Tandem bicycle

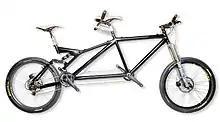
A tandem, full-suspension mountain bike

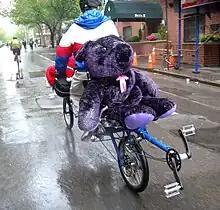
Stoker does not necessarily face front or have drive train engaged

A tandem bicycle or twin is a bicycle (occasionally a tricycle) designed to be ridden by more than one person. The term tandem refers to the seating arrangement (fore to aft, not side by side), not the number of riders. Patents related to tandem bicycles date from the mid-1880s. Tandems can reach higher speeds than the same riders on single bicycles, and tandem bicycle racing exists. As with bicycles for single riders, there are many variations that have been developed over the years.